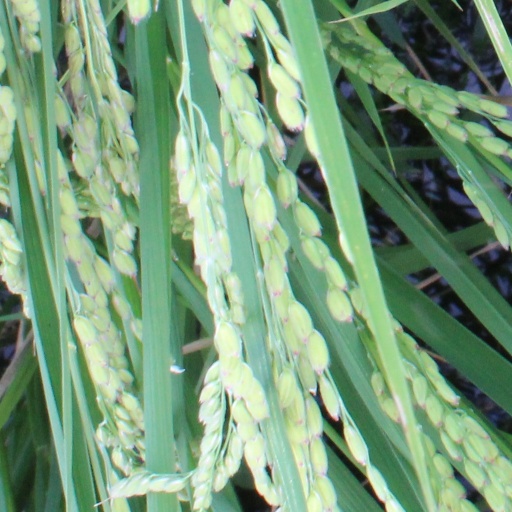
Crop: rice